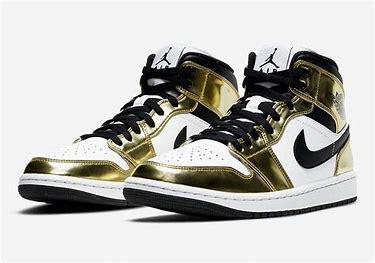
Brand: Jordan
Model: 1 Mid